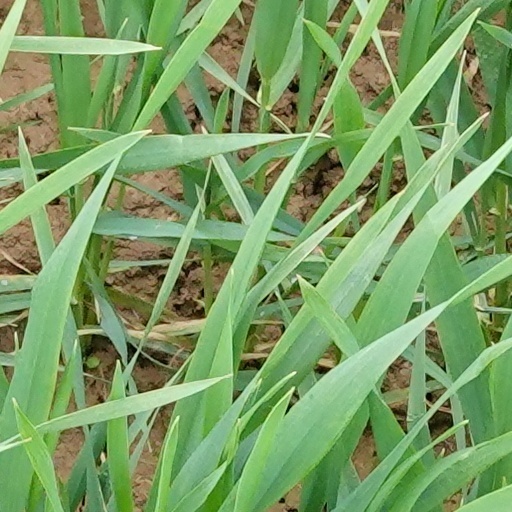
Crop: wheat